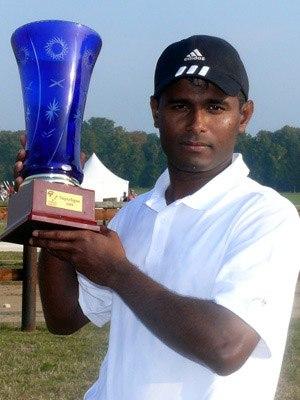
Capitaine Vainqueur et Trophée Superligue 2009 France Cricket
La Superligue, 1ʳᵉ division du championnat de France de cricket masculin, est géré et organisé par France Cricket. Elle voit s'opposer les meilleurs clubs français de cricket depuis 1988. Le championnat se joue au format Twenty20.